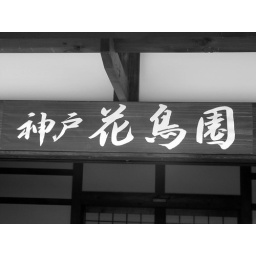
The Kobe Kachoen Park - a bird and flower park on Port Island in Kobe.